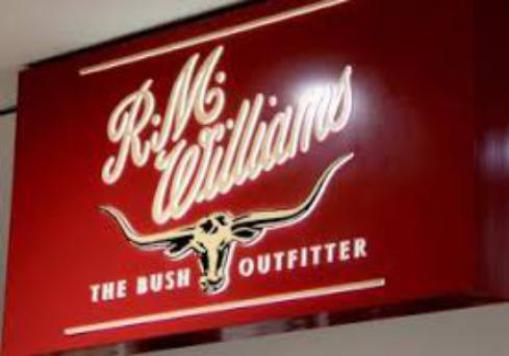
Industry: Clothes